Censorship in Italy

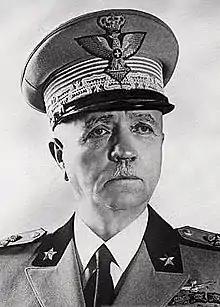
Pietro Badoglio

Fascism fell during the third year of the war, 1943. In July the Allies began the liberation of Italy by landing in Sicily. A few weeks later, on 25 July, the Mussolini regime fell, triggering the start of the Italian Civil War. The effect on Italian newspapers was immediate. All editors who were members of the National Fascist Party, or militants, were dismissed and replaced. Just 45 days later Germany invaded Italy and there was a new change. All newspapers in Northern Italy remained under Nazi-Fascist control until April 1945.